Gian Franco Bottazzo

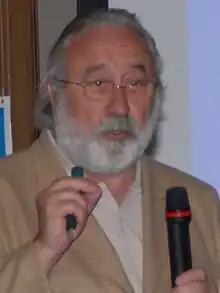
Bottazzo in 2006

Gian Franco Bottazzo (1 August 1946 – 15 September 2017) was an Italian physician who spent most of his career in London. He was a prominent researcher in the field of diabetes and autoimmunity, and demonstrated that type 1 diabetes is associated with antibodies against beta cells.